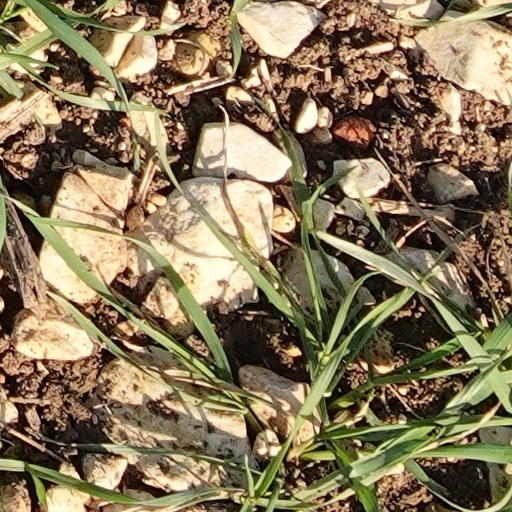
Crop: wheat